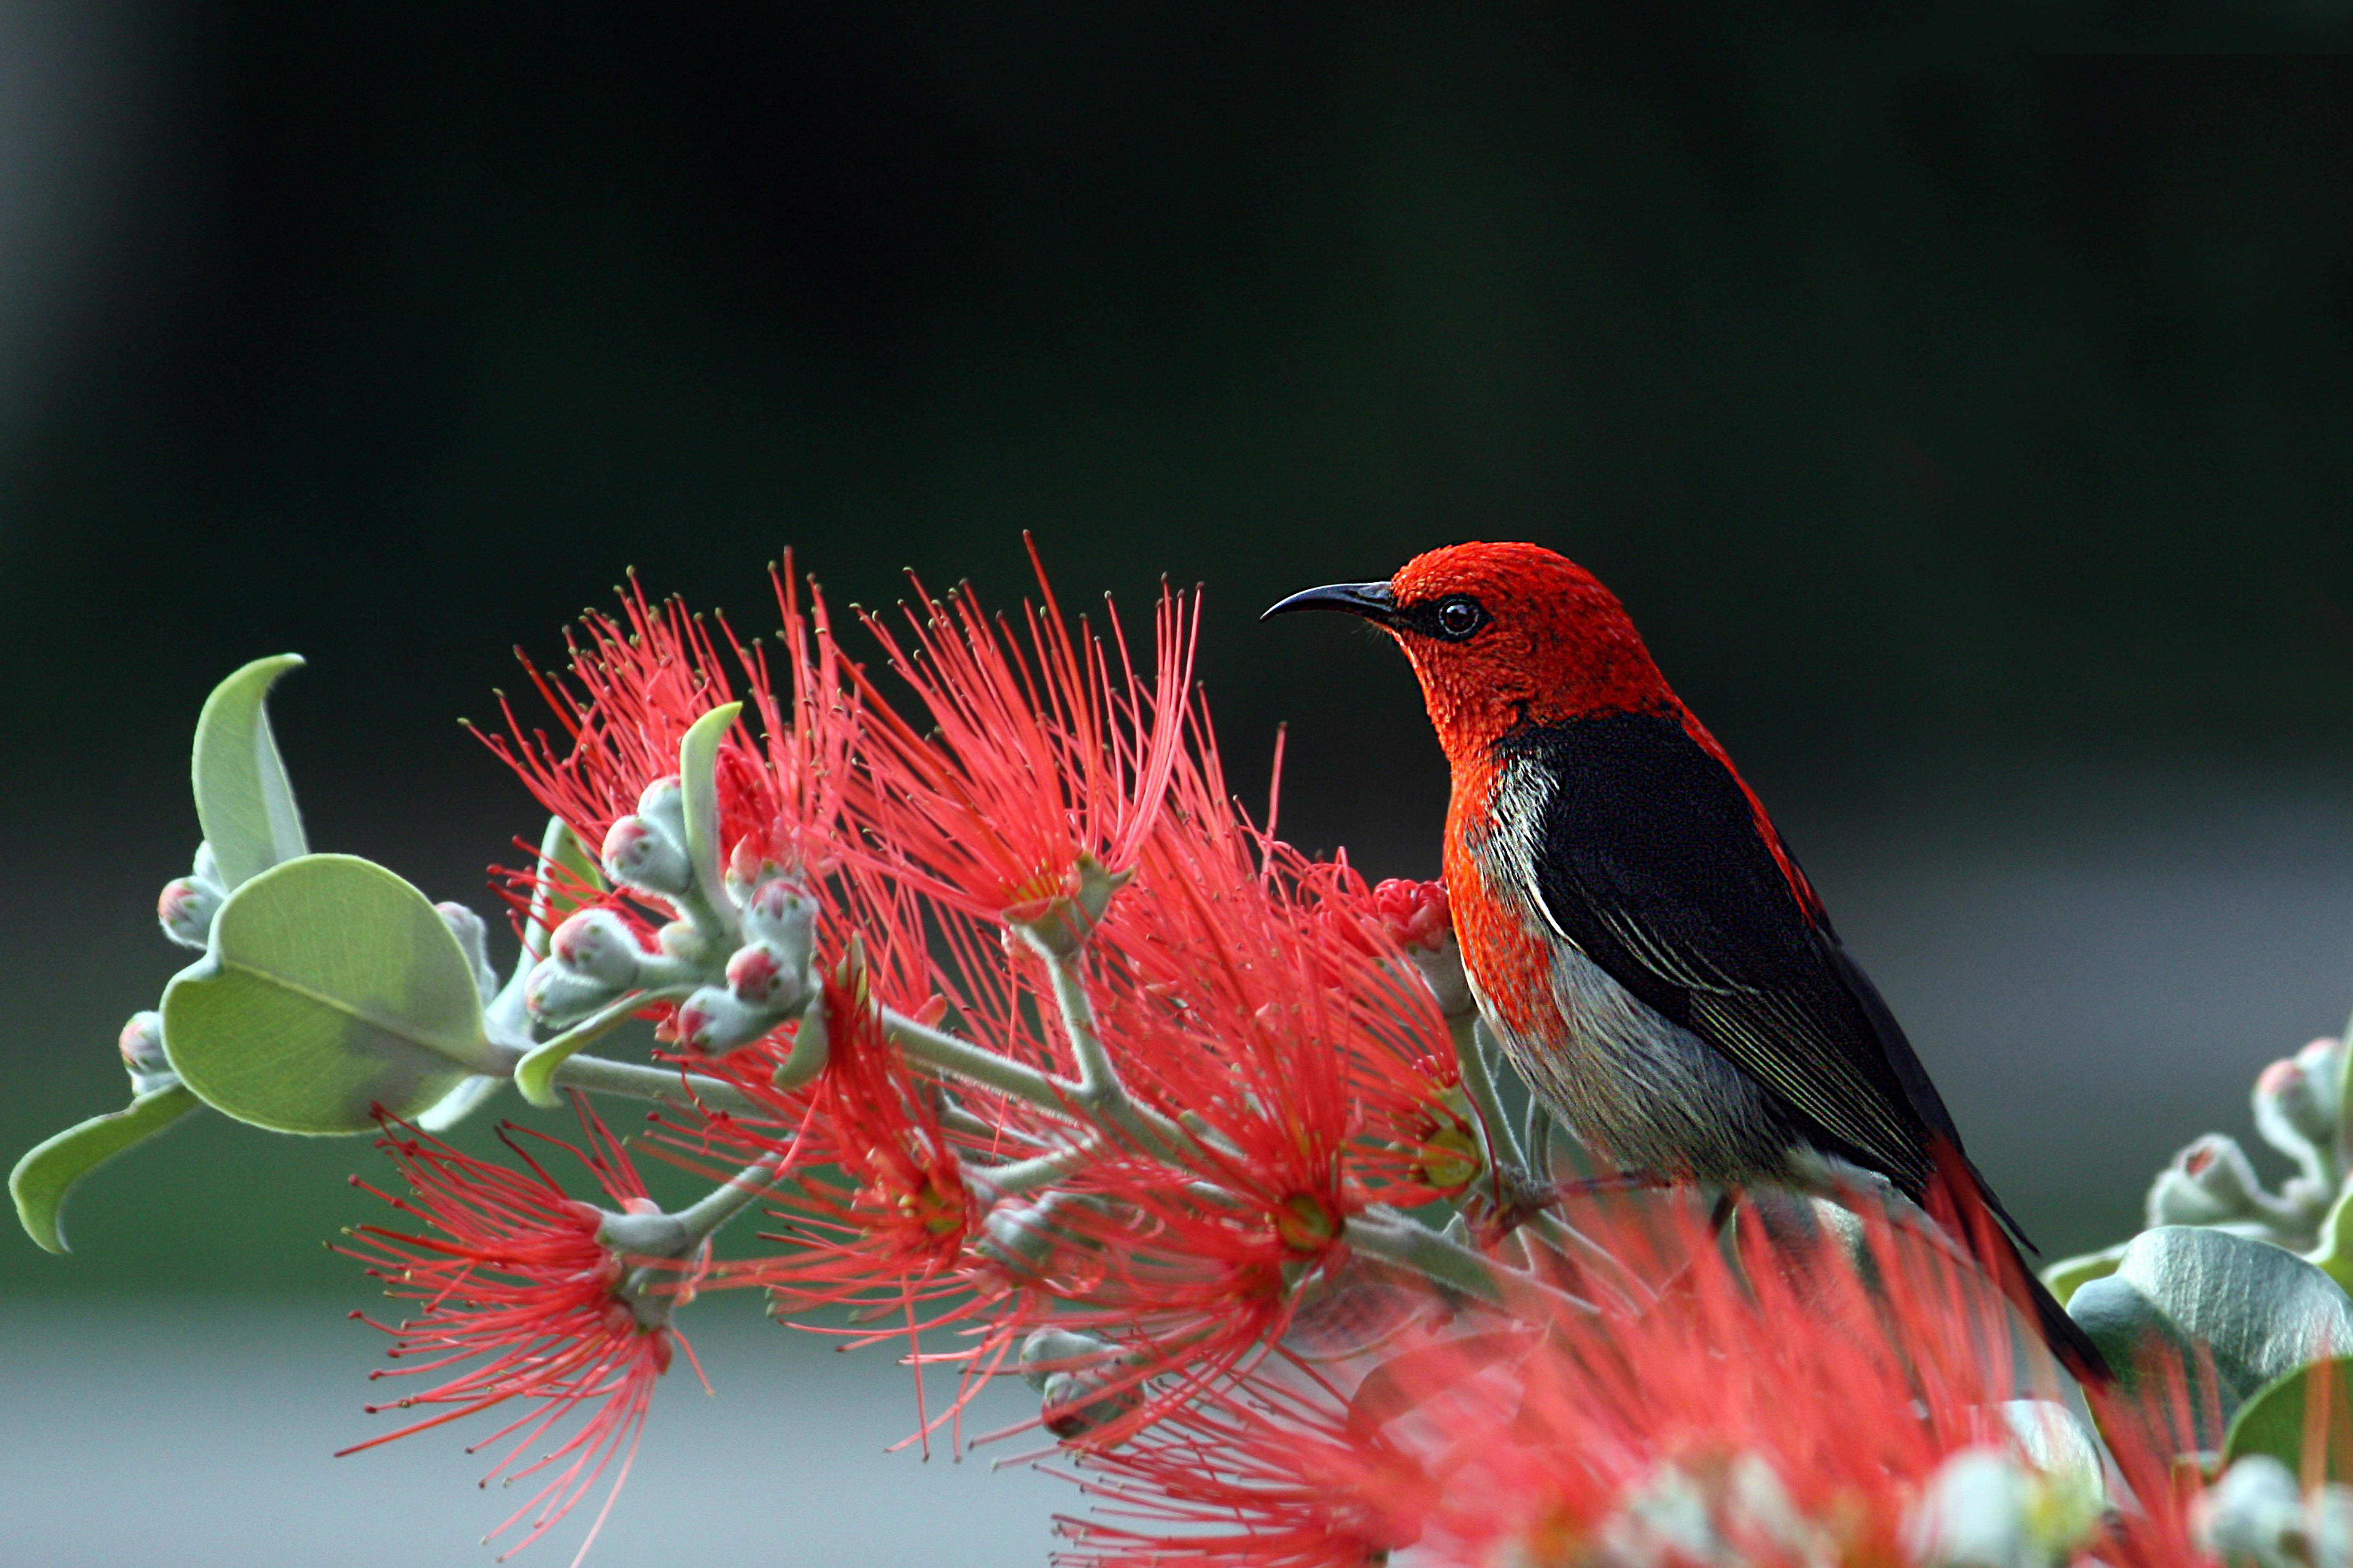
nature, bird, wing, flower, red, beak, hummingbird, colorful, close, flora, fauna, close up, feathers, vivid, eye, bright, vertebrate, cardinal, macro photography, scarlet, perching bird, scarlet honeyeater